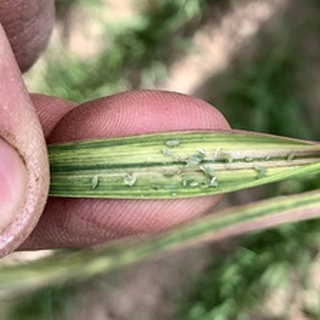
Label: wheat_aphid